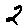
Label: 2